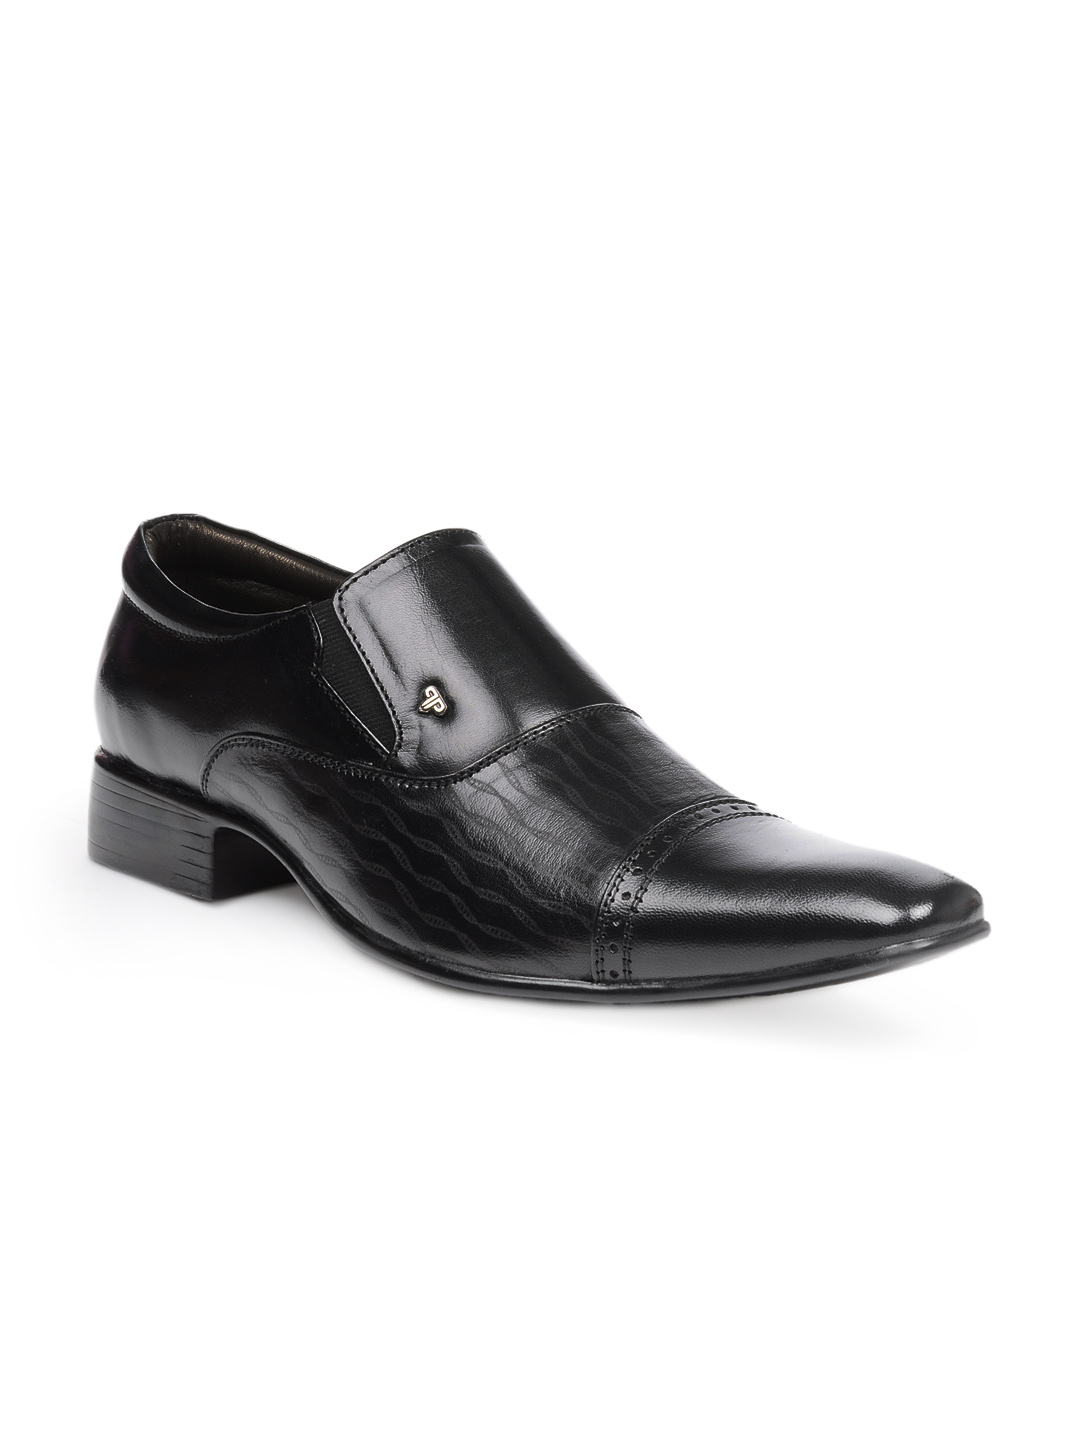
Provogue Men Black Casual Shoes
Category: Footwear / Shoes / Casual Shoes
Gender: Men
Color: Black
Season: Summer 2012
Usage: Casual